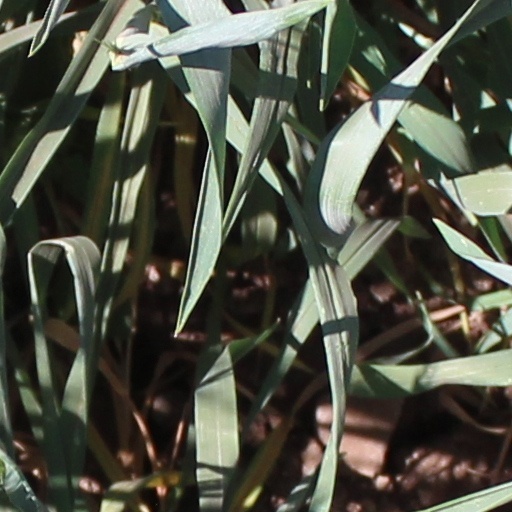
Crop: wheat